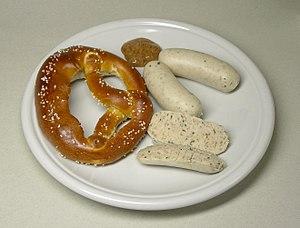
La cuisine bavaroise est une gastronomie du terroir de la région de la Bavière tirant ses origines de la cuisine paysanne. La cuisine bavaroise se caractérise par son abondance. La viande épicée, souvent rôtie, les knödel et les pâtisseries y occupent une place importante.